Triumph TR65 Thunderbird

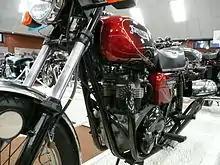
1981 UK specification Triumph TR65 Thunderbird at the National Motorcycle Museum (UK) showing black engine finish and siamesed exhaust system.

All UK/RoW TR65 models were to come with the newly designed, Italian-sourced, 4 gallon fuel tank (pictured) but in his 2009 book "'Save the Triumph Bonneville!'" former Triumph chairman, John Rosamond, details shortages of this part meant that the older 4 gallon 'breadbin'-style tank was initially used.